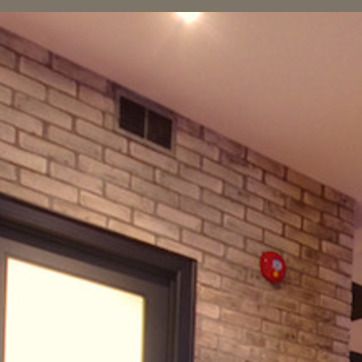
Material: brick